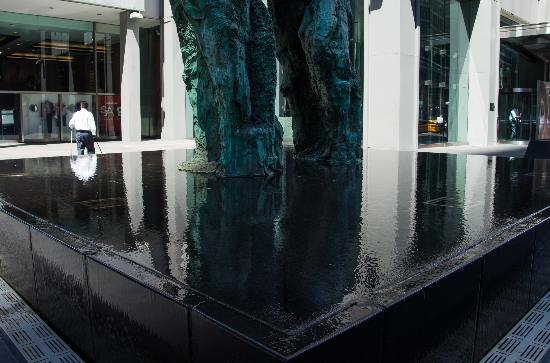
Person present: No